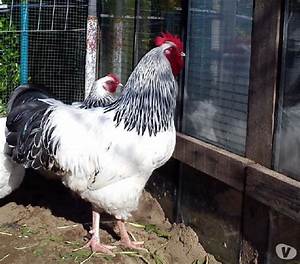
Label: chicken